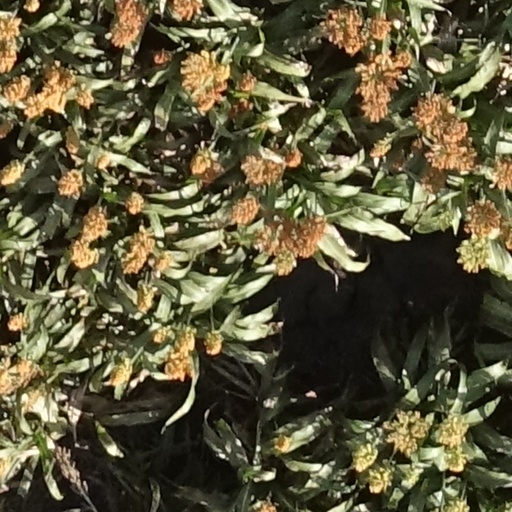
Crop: sorghum